Duane Martin

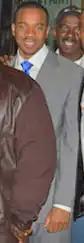
Martin in 2004

Duane Martin (born August 11, 1965) is an American actor. He began his career making appearances on numerous television sitcoms before starring as Robert James on the UPN/CW sitcom "All of Us" (2003–2007) and as Detective Ben Baines on the police-procedural series "L.A.'s Finest". Martin has also appeared in many films throughout his career including "White Men Can't Jump" (1992), "Above the Rim" and "The Inkwell" (both in 1994), "The Faculty" and "Woo" (both in 1998), "Deliver Us from Eva" and "Ride or Die" (both in 2003), and "The Seat Filler" (2004).